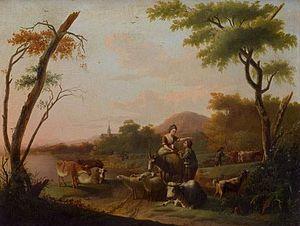
Villageoise parmi ses animaux conversant avec un pâtre